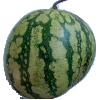
Label: Watermelon 1